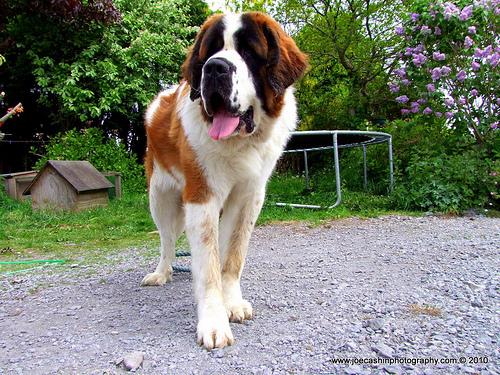
Breed: saint bernard